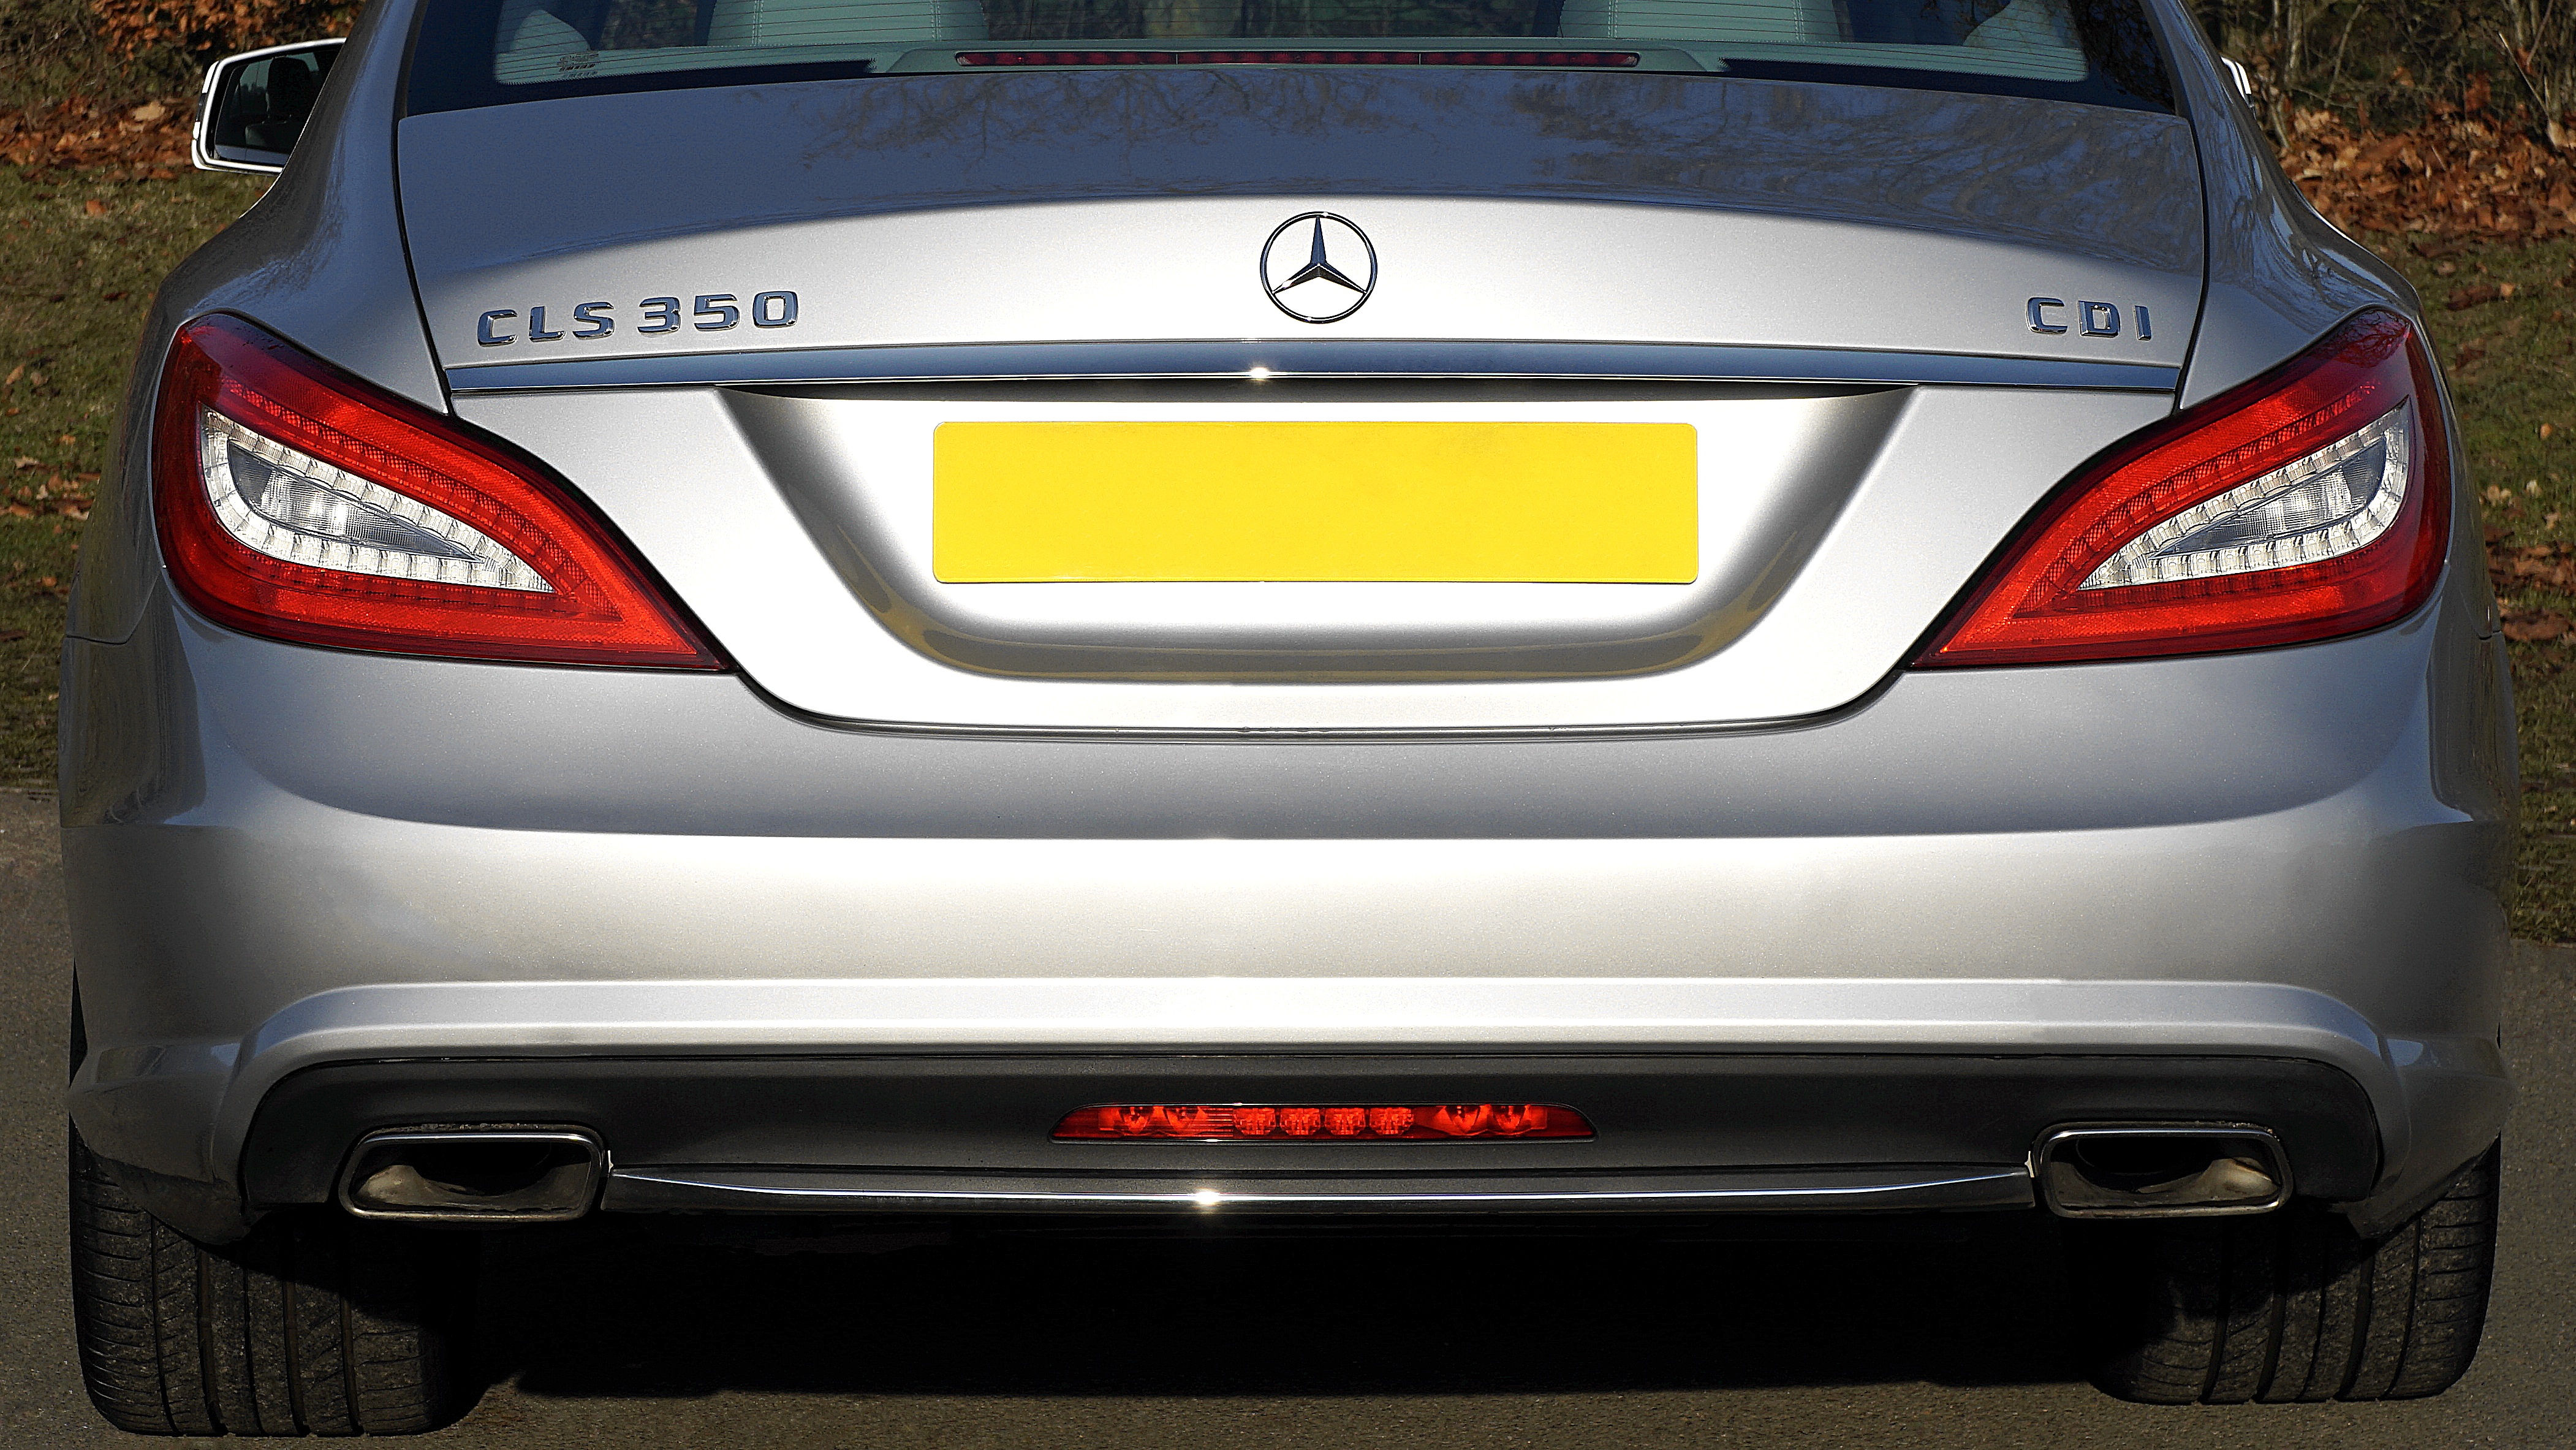
light, technology, sport, car, wheel, automobile, transportation, transport, reflection, vehicle, metal, auto, lamp, speed, modern, automotive, bumper, luxury, design, motor, sedan, style, elegant, mercedes, fast, shiny, mercedes benz, metallic, benz, luxurious, land vehicle, automobile make, automotive exterior, compact car, automotive design, luxury vehicle, vehicle registration plate, family car, executive car, mid size car, mercedes benz a class, mercedes benz cls class, mercedes benz c class